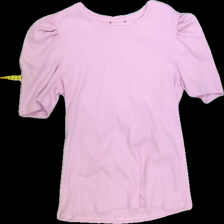
View: front
Type: T-shirt
Category: Ladies
Brand: Not Applicable
Colors: Pink
Material: 100%cotton
Pattern: Plain
Cut: Regular, C-collar
Season: All
Trend: No trend
Stains: No
Price range: 50-100
Recommended usage: Reuse